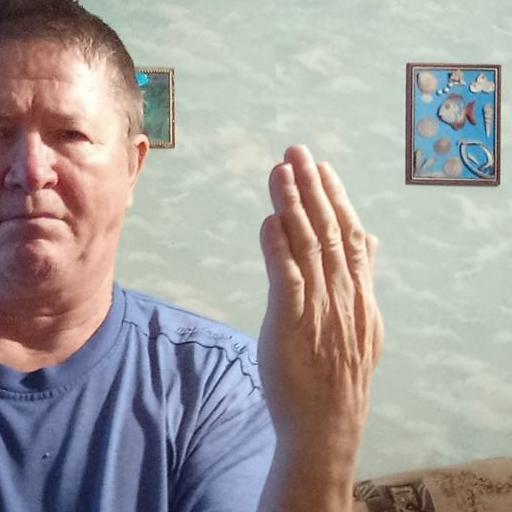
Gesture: stop_inverted